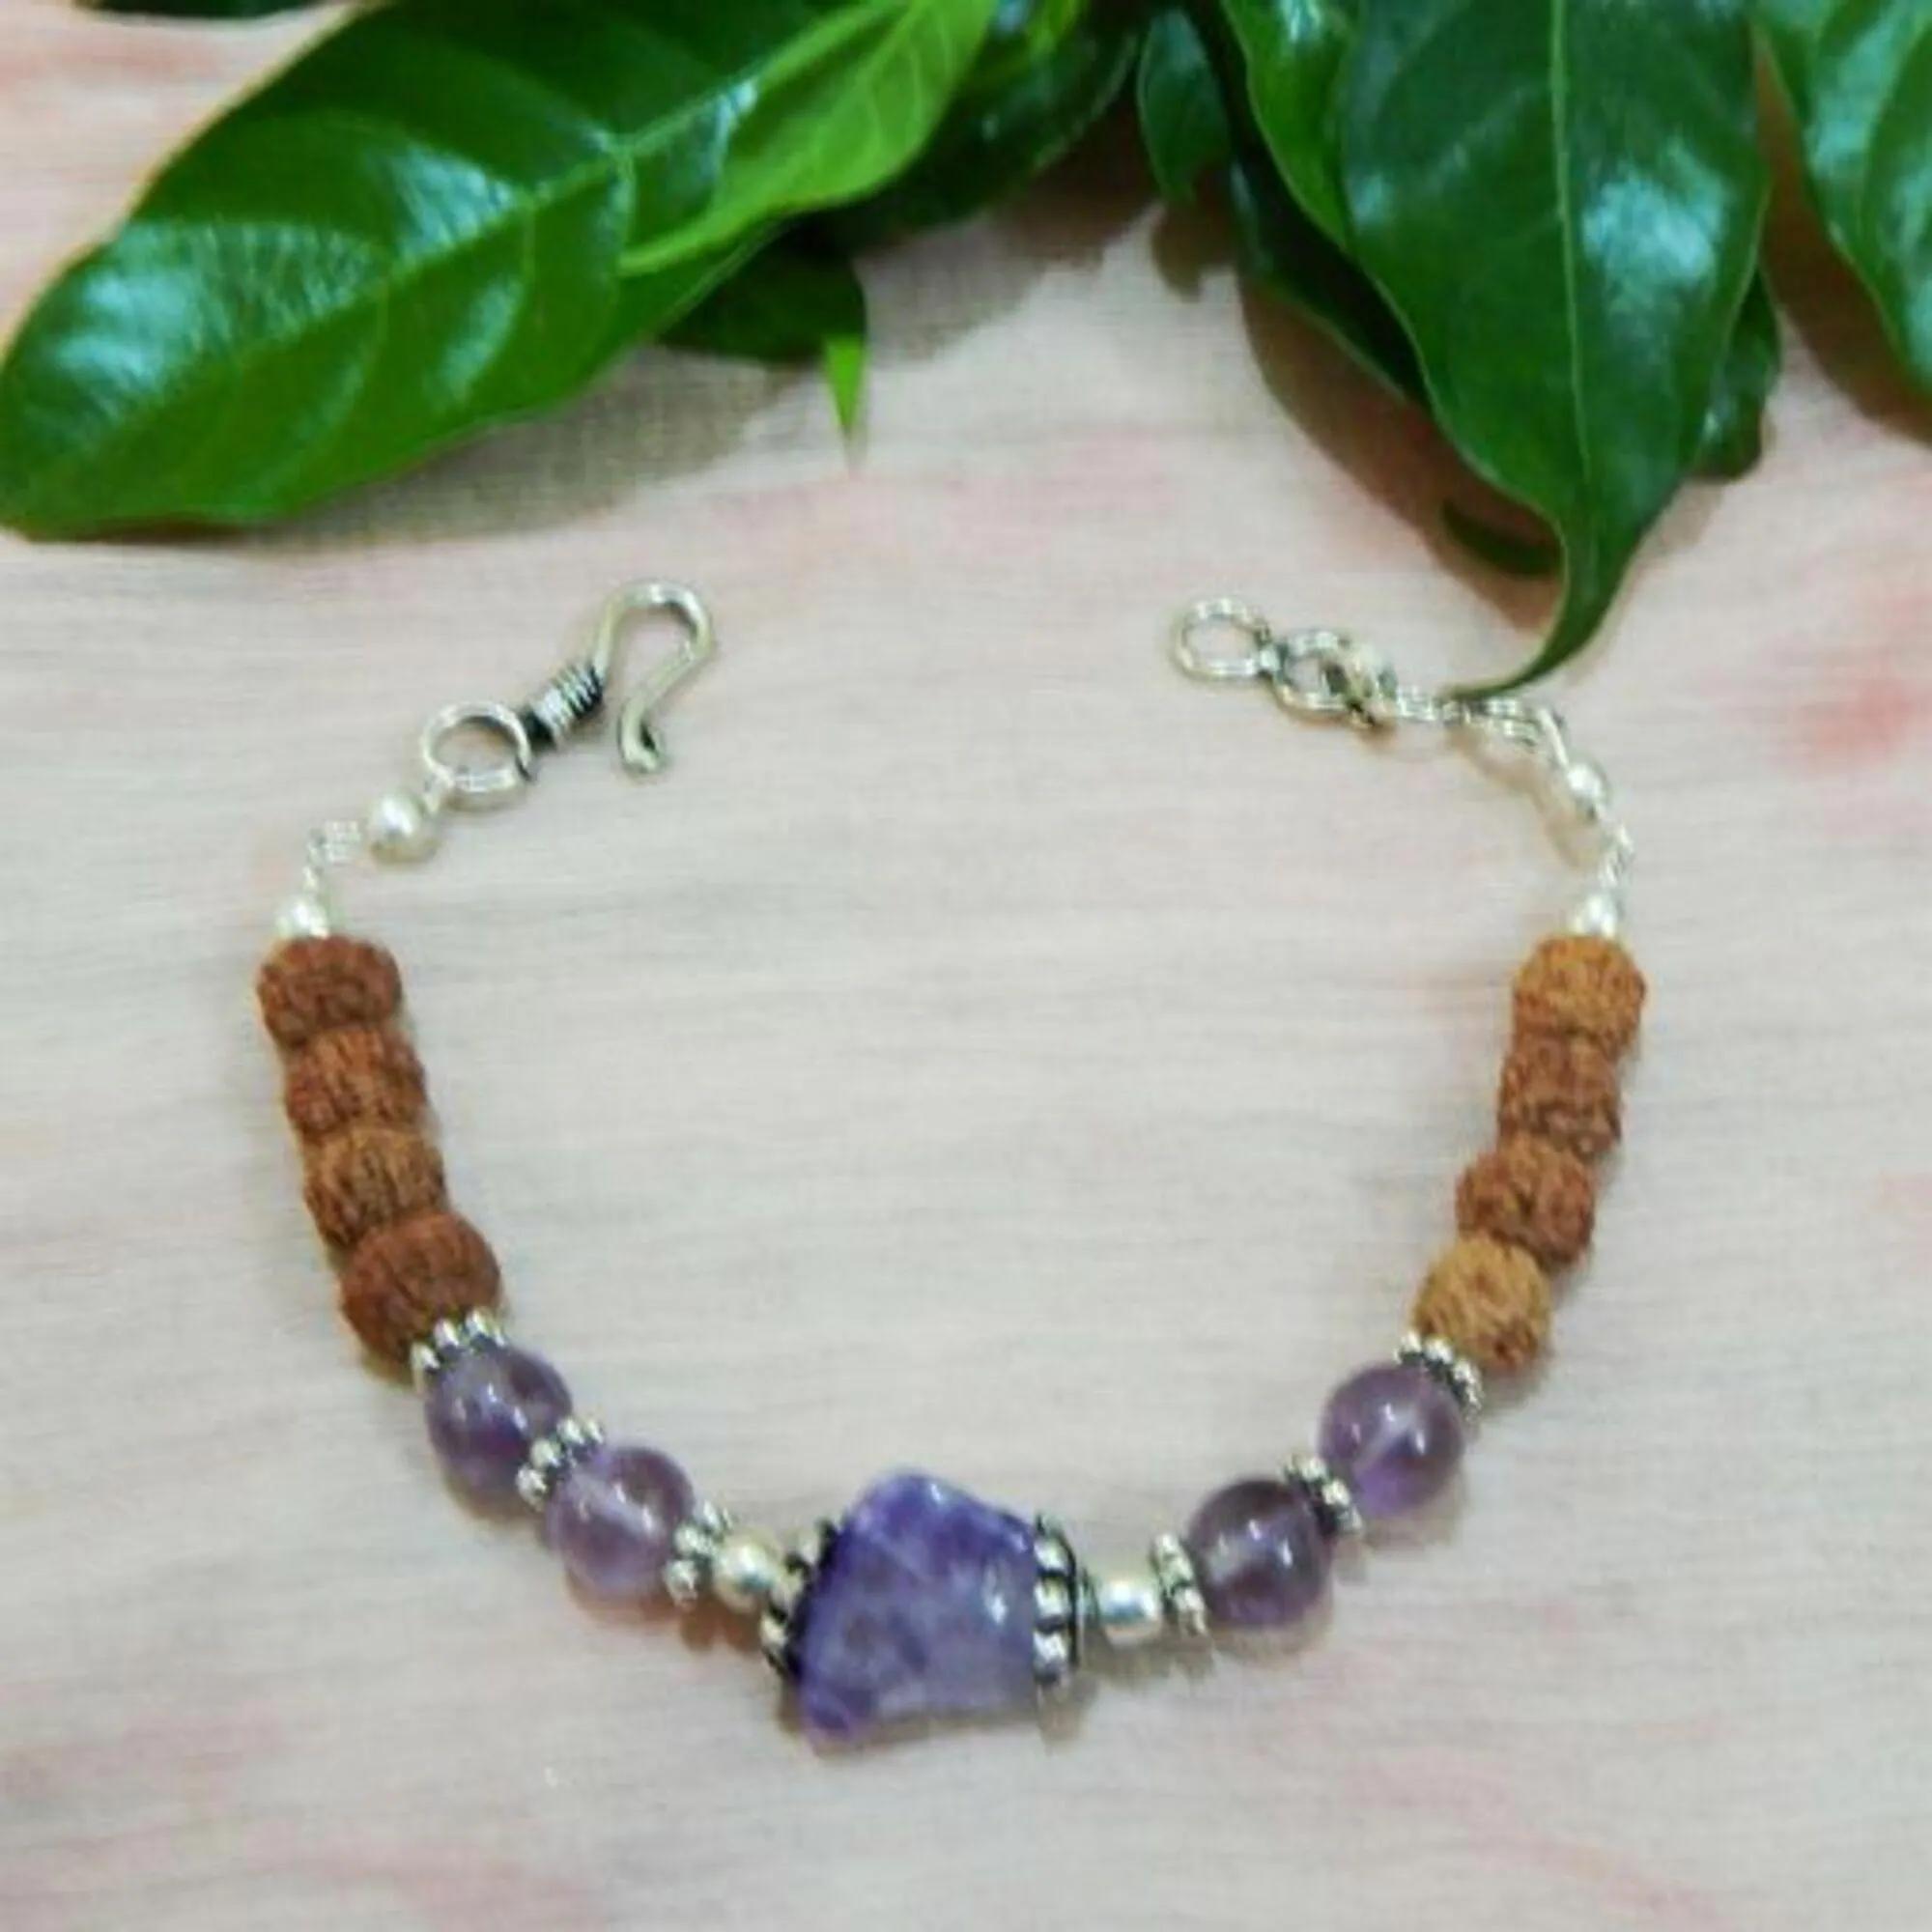
Jaya Vision Enterprises Gemstone Amethyst & Rudraksha Beads Bracelet
Type: Bracelets
Brand: JAYA VISION ENTERPRISES
Price: Rs. 460
 Amethyst Tumble, Beads & Rudraksha Beads Bracelet for Crown ChakraAmethyst Tumble, Beads and Rudraksha Beads with Copper metal beads with Silver Polish.Amethyst brings cosmic consciousness, enlightment, heals higher self, wisdom.Helps in Endocrine System, Pituitary Gland. skin, Cancer, Blood, Digestion